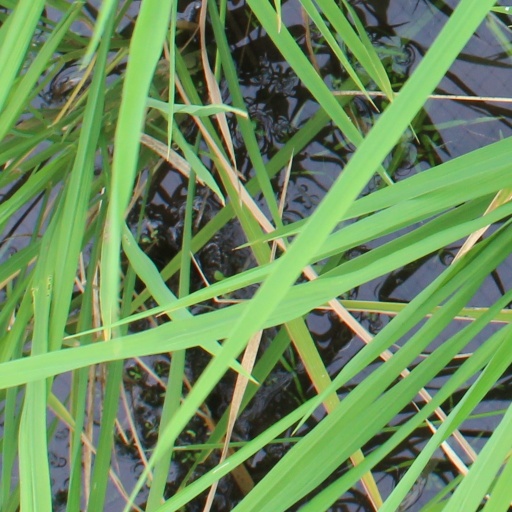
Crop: rice